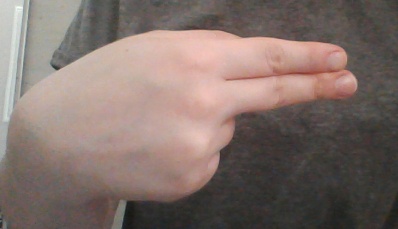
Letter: ain